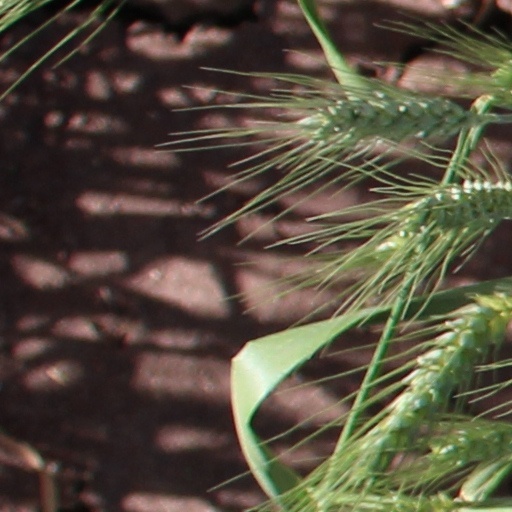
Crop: wheat